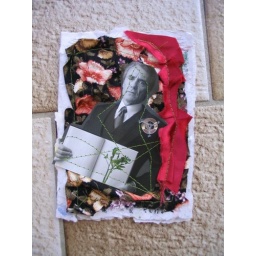
Made from recycled paper made by my friend.Fabric scraps. Lime green thread. Cut out from the QTC 2007 guide.